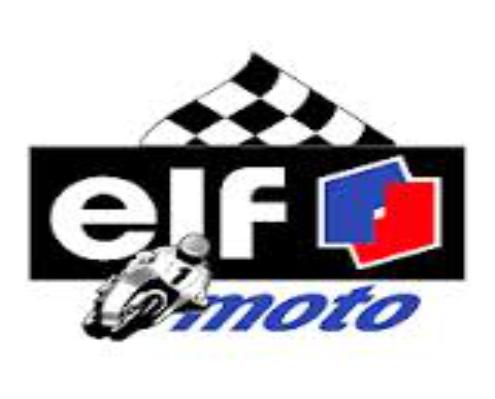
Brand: Elf
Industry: Necessities